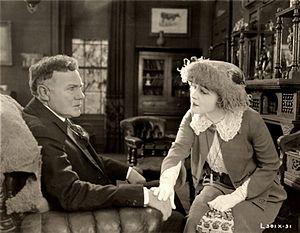
Ethel Clayton est une actrice et chanteuse américaine, née le 8 novembre 1882 à Champaign, morte le 6 juin 1966 à Oxnard.